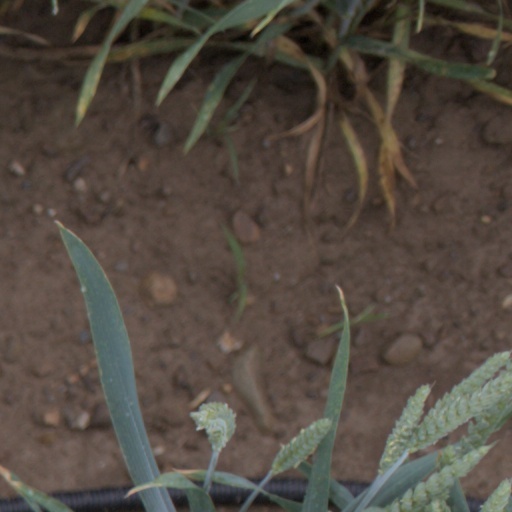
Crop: wheat